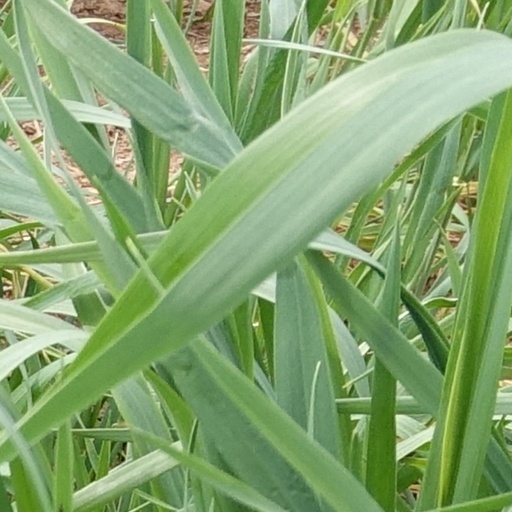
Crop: wheat